Fortifications of Fez

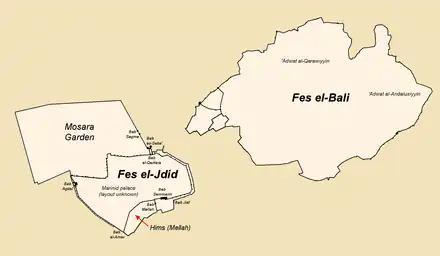

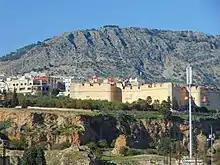
The fortress of Borj Nord, on the northern hills overlooking Fes el-Bali

Following the decline of the Marinids and their Wattasid successors, Fes in turn entered a period of relative darkness. The Saadi sultan Muhammad ash-Sheikh besieged and conquered Fes in 1549, after strong resistance. In 1554-55 a surviving member of the Wattasid dynasty reestablished control over Fes and the Saadis were forced to once again besiege and reconquer Fes right away. Upon retaking the city, the Saadi authorities took revenge upon some of the local leaders and treated the general population poorly, further enshrining the inhabitants' hostility to the new dynasty. Presumably as a result of this persisting tension, the Saadis built a number of new forts and bastions around the city which appear to be aimed at keeping control over the local population. They were mostly located on higher ground overlooking Fes el-Bali, from which they would have been easily able to bombard the city with canons. These include the Kasbah Tamdert, just inside the city walls near Bab Ftouh, and the forts of Borj Nord ("Borj al-Shamali") on the hills to the north, Borj Sud ("Borj al-Janoub") on the hills to the south, and the Borj Sheikh Ahmed to the west, at a point in Fes el-Jdid's walls that was closest to Fes el-Bali. These were built in the late 16th century, mostly by Sultan Ahmad al-Mansur. Two other bastions, Borj Twil and Borj Sidi Bou Nafa', were also built along Fes el-Jdid's walls south of Borj Sheikh Ahmed. The Borj Nord, Borj Sud, and these bastions (sometimes referred to as the "bastioun" in Arabic) of Fes el-Jdid are the only fortifications in Fes to demonstrate clear European (most likely Portuguese) influence in their design, updated to serve as defenses in the age of gunpowder. Some of them may have been built with the help of Christian European prisoners of war from the Saadis' victory over Portuguese at the Battle of the Three Kings in 1578.